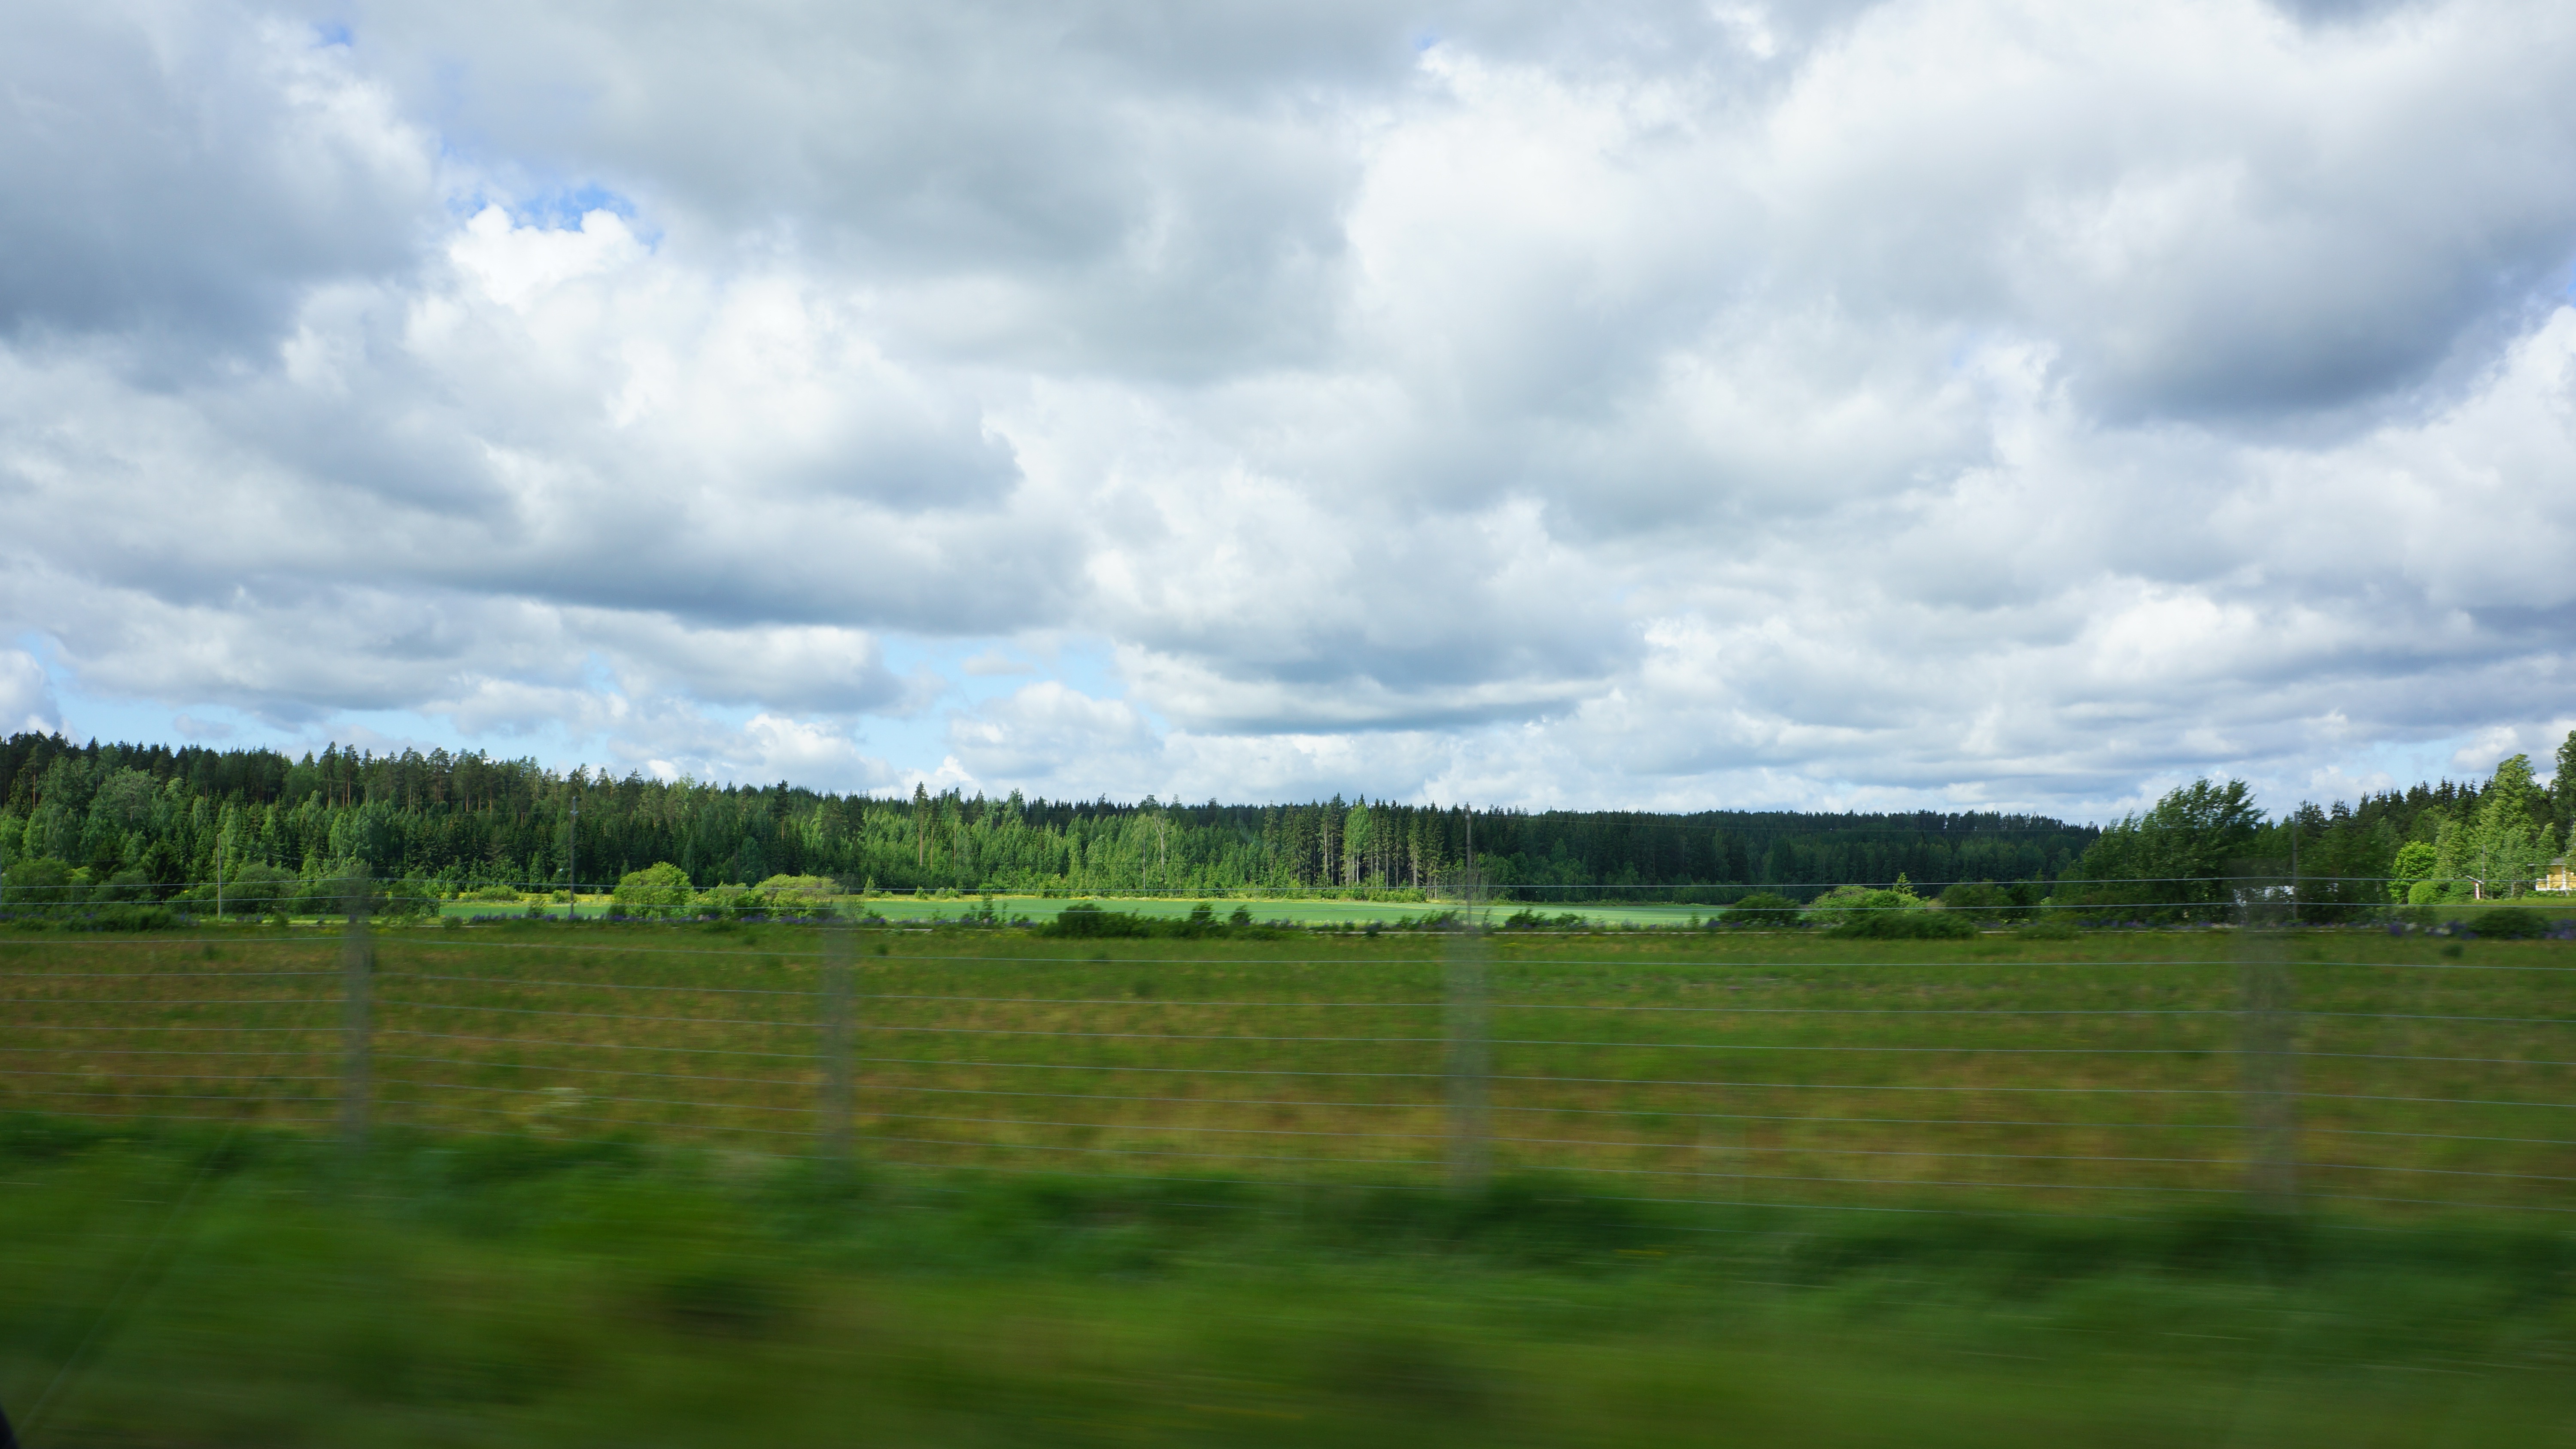
landscape, tree, nature, forest, grass, horizon, mountain, cloud, sky, field, farm, meadow, prairie, hill, green, pasture, agriculture, plain, clouds, fields, grassland, plateau, habitat, car window, ecosystem, finnish, rural area, rate, on the road, meteorological phenomenon, natural environment, geographical feature, mountainous landforms